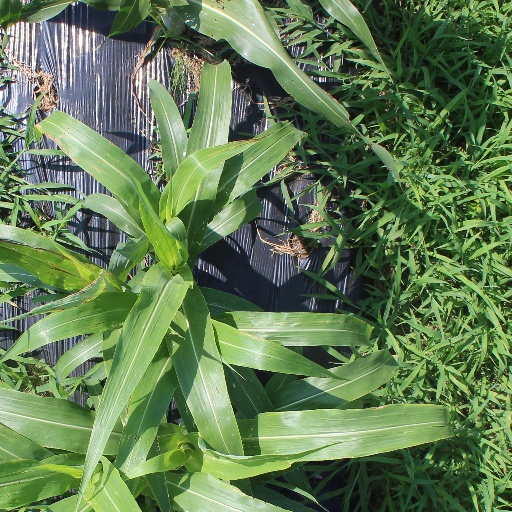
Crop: sorghum